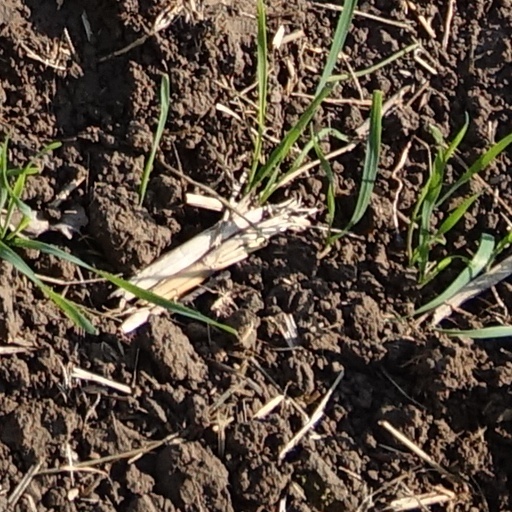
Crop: wheat